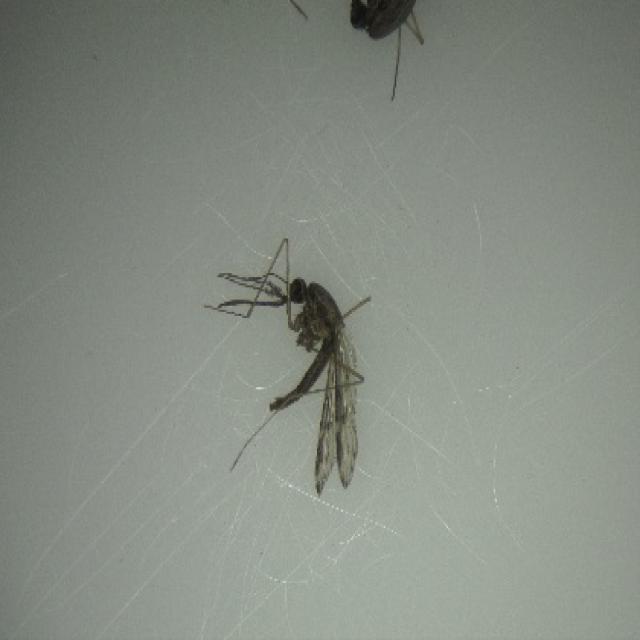
Species: anopheles_sinensis